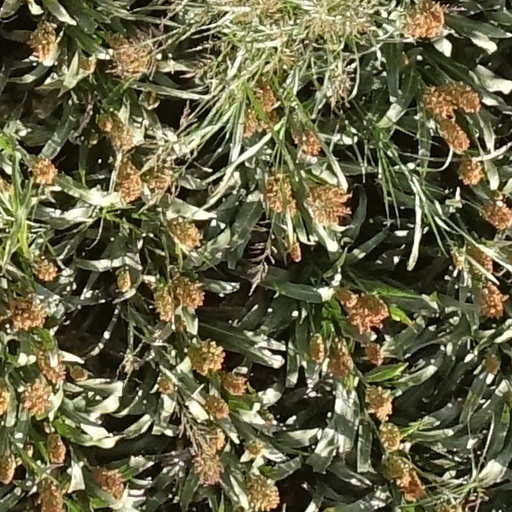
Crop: sorghum